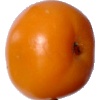
Label: Tomato Yellow 1